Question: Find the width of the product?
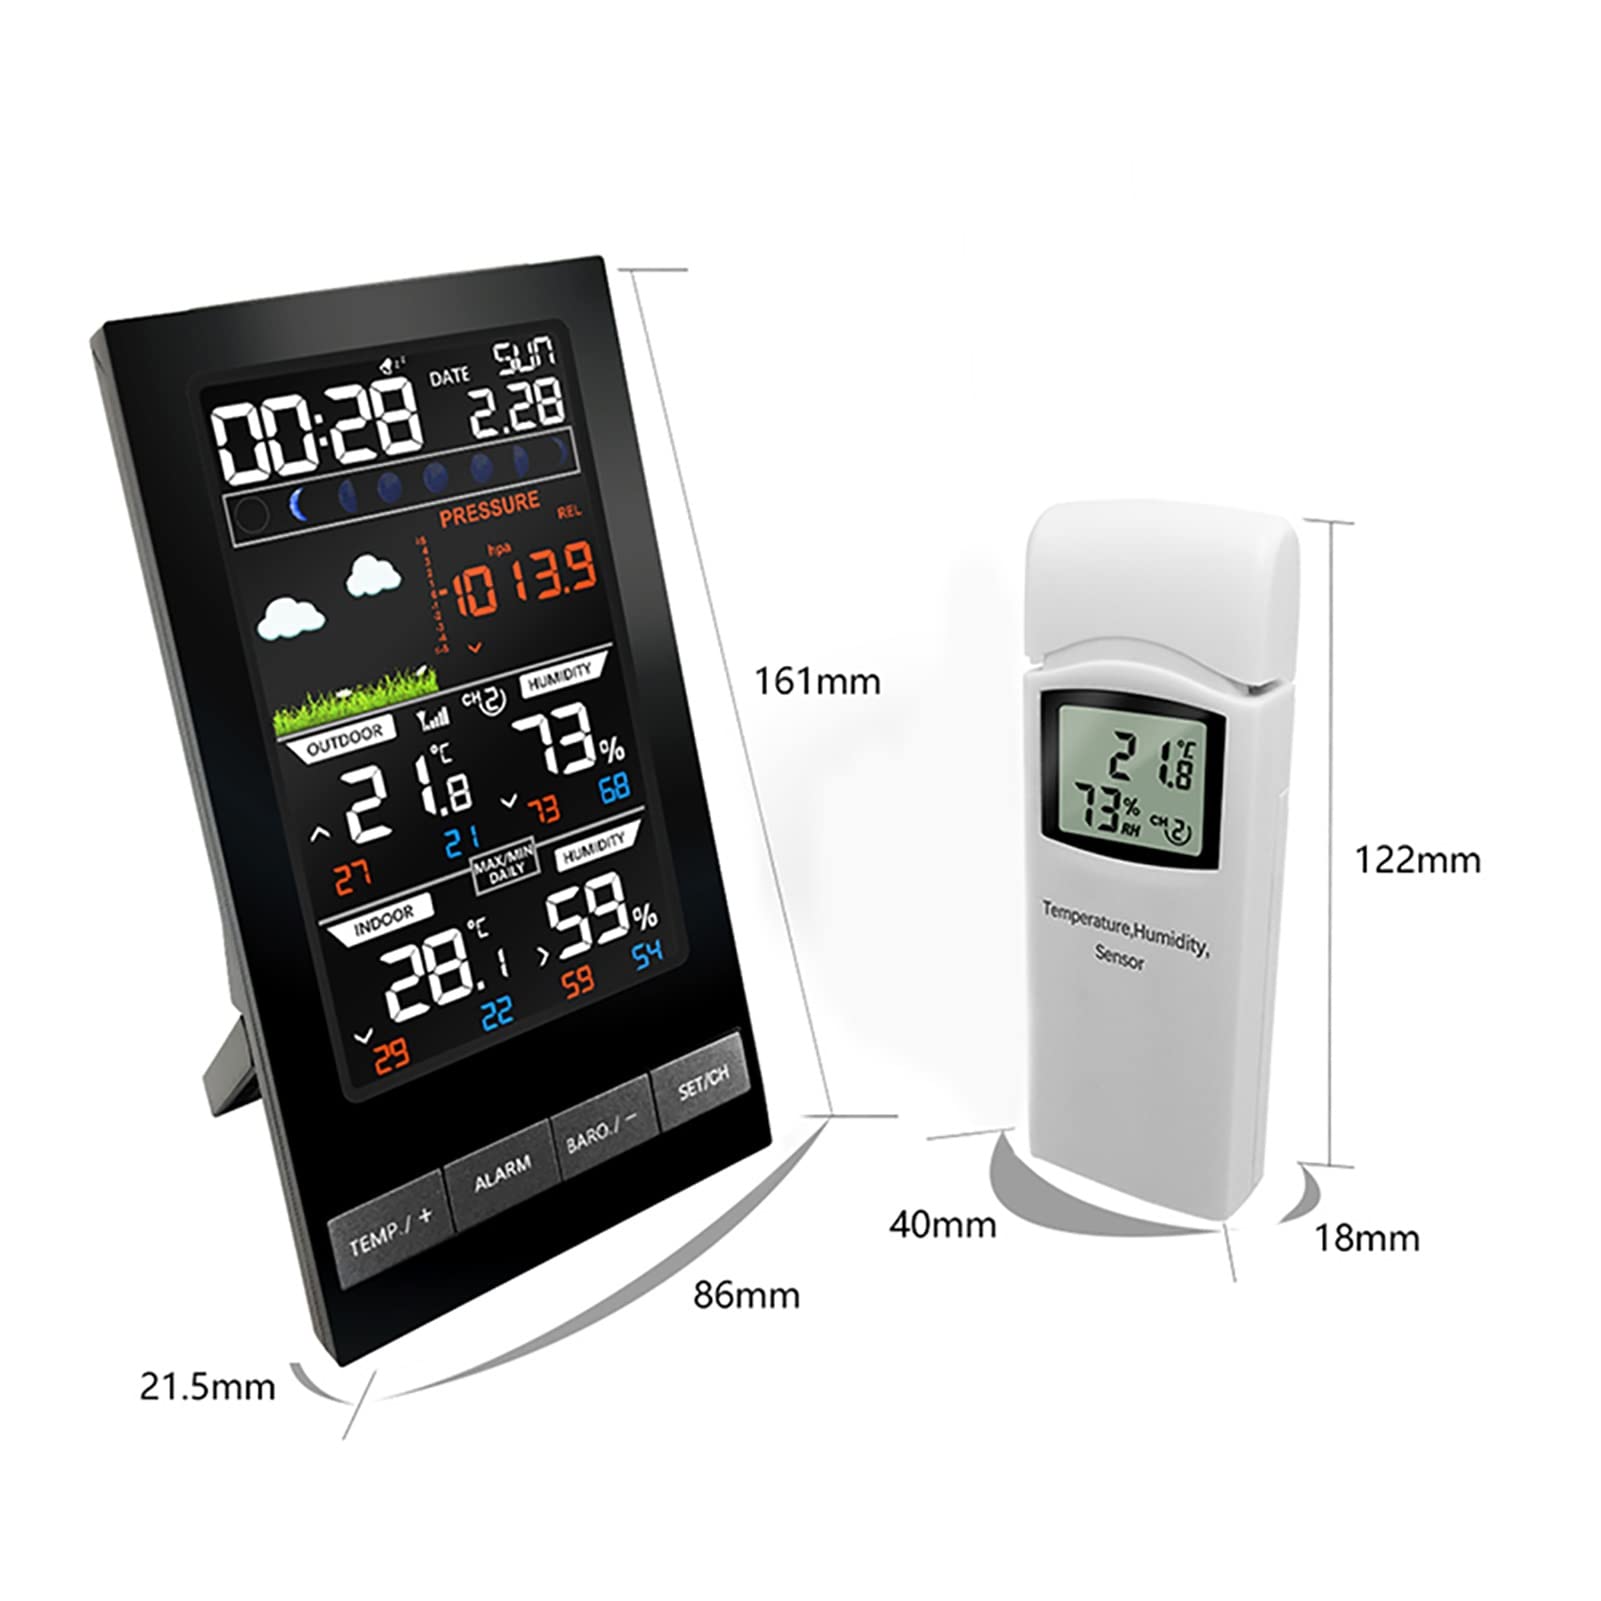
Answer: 86.0 millimetre